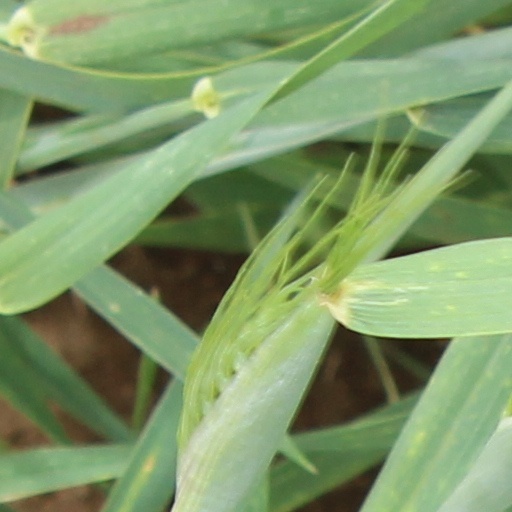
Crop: wheat